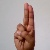
The image shows a hand gesture representing the letter 'U' in Indian Sign Language.